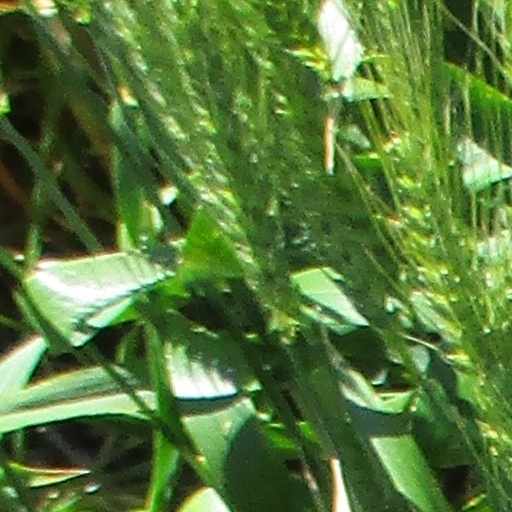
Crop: wheat